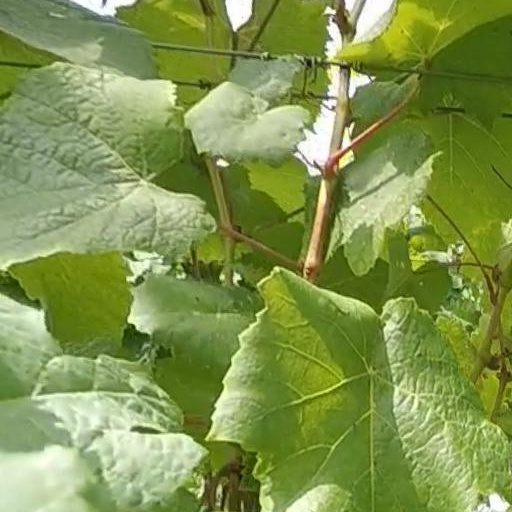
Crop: grape